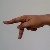
The image shows a hand gesture representing the letter 'P' in Indian Sign Language.